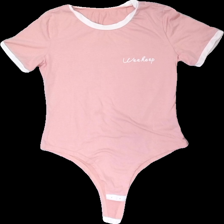
View: front
Type: T-shirt
Category: Ladies
Brand: Not in the list
Brand text on label: shein
Colors: Pink, White
Material: 45% cotton 55% polyester
Pattern: Other
Cut: Regular
Size: S
Season: All
Damage location: middle center
Damage 2 location: top left
Damage 3 location: middle left
Price range: <50
Recommended usage: Reuse
Description: rosa t-shirt/body med text. lite luddig